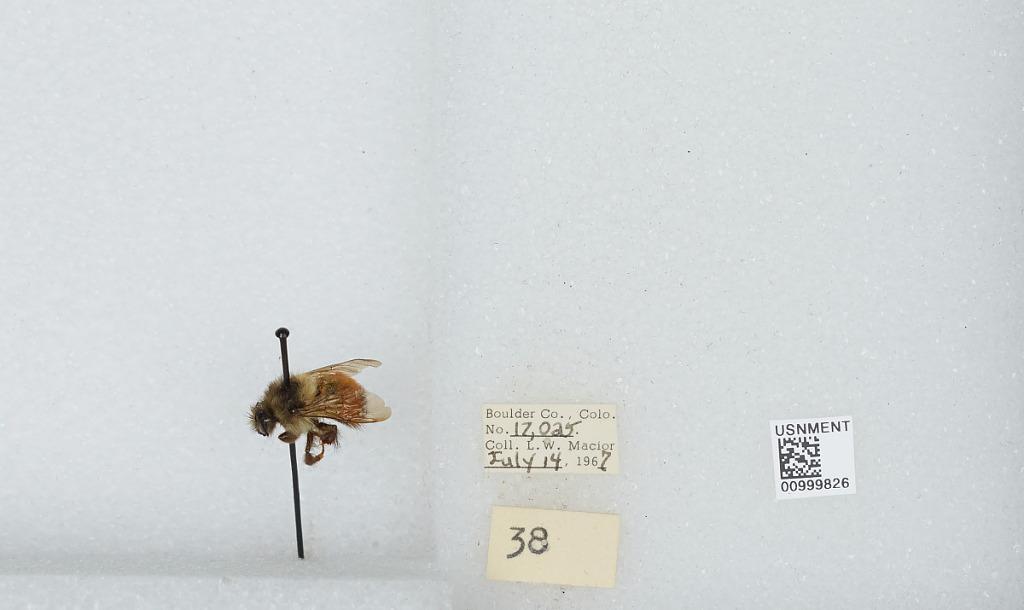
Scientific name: Bombus (Pyrobombus) melanopygus Nylander
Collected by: L. Macior
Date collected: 1967-7-14
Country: United States
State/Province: Colorado
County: Boulder
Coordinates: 40.015, -105.27